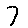
Label: 7